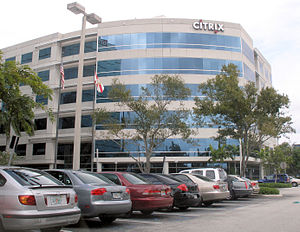
Citrix Systems
Citrix Systems er en amerikansk softwarevirksomhed, der producerer diverse softwareløsninger til infrastrukturløsninger, men er mest kendt for sit kerneprodukt Citrix XenApp.